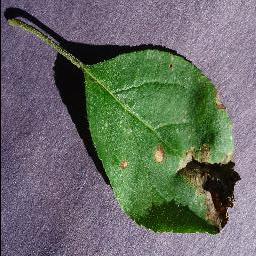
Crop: apple
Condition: black_rot